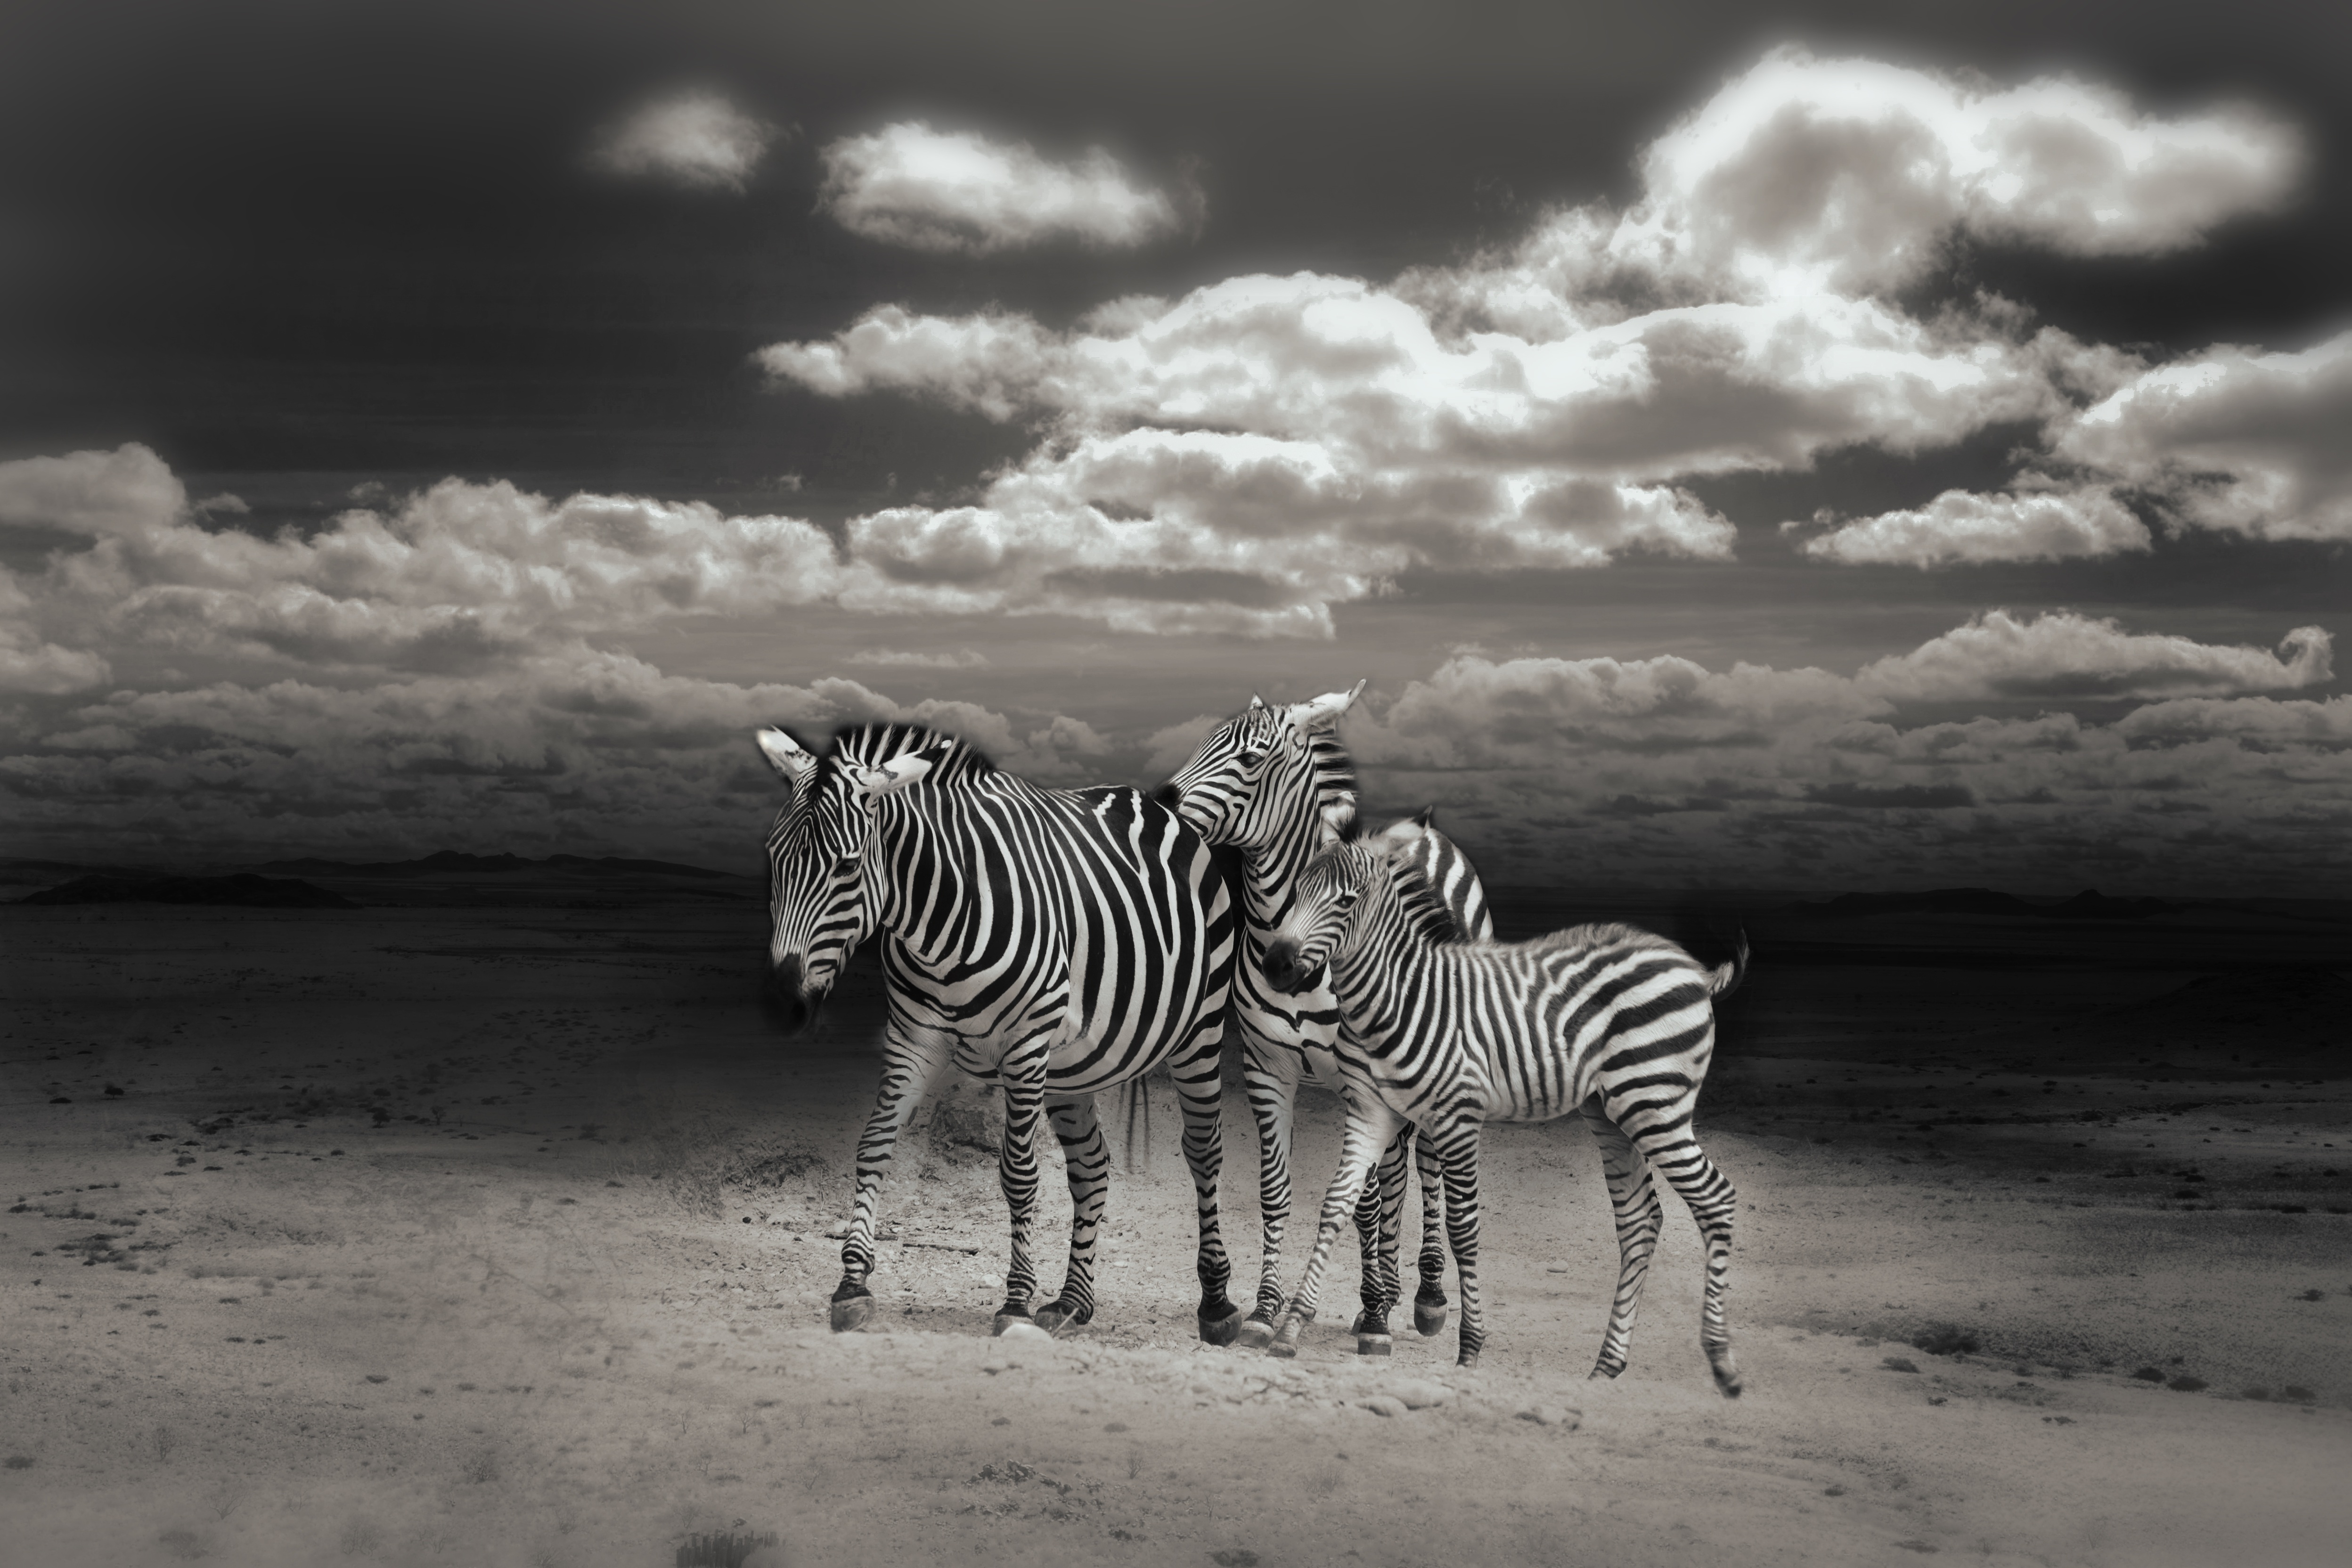
landscape, nature, black and white, structure, white, wildlife, wild, pattern, africa, mammal, monochrome, fauna, plain, zebra, clouds, animals, stripes, mammals, zebra crossing, animal world, safari, zebras, wild animals, zebra stripes, black and white striped, hoofed animals, monochrome photography, horse like mammal, mustang horse